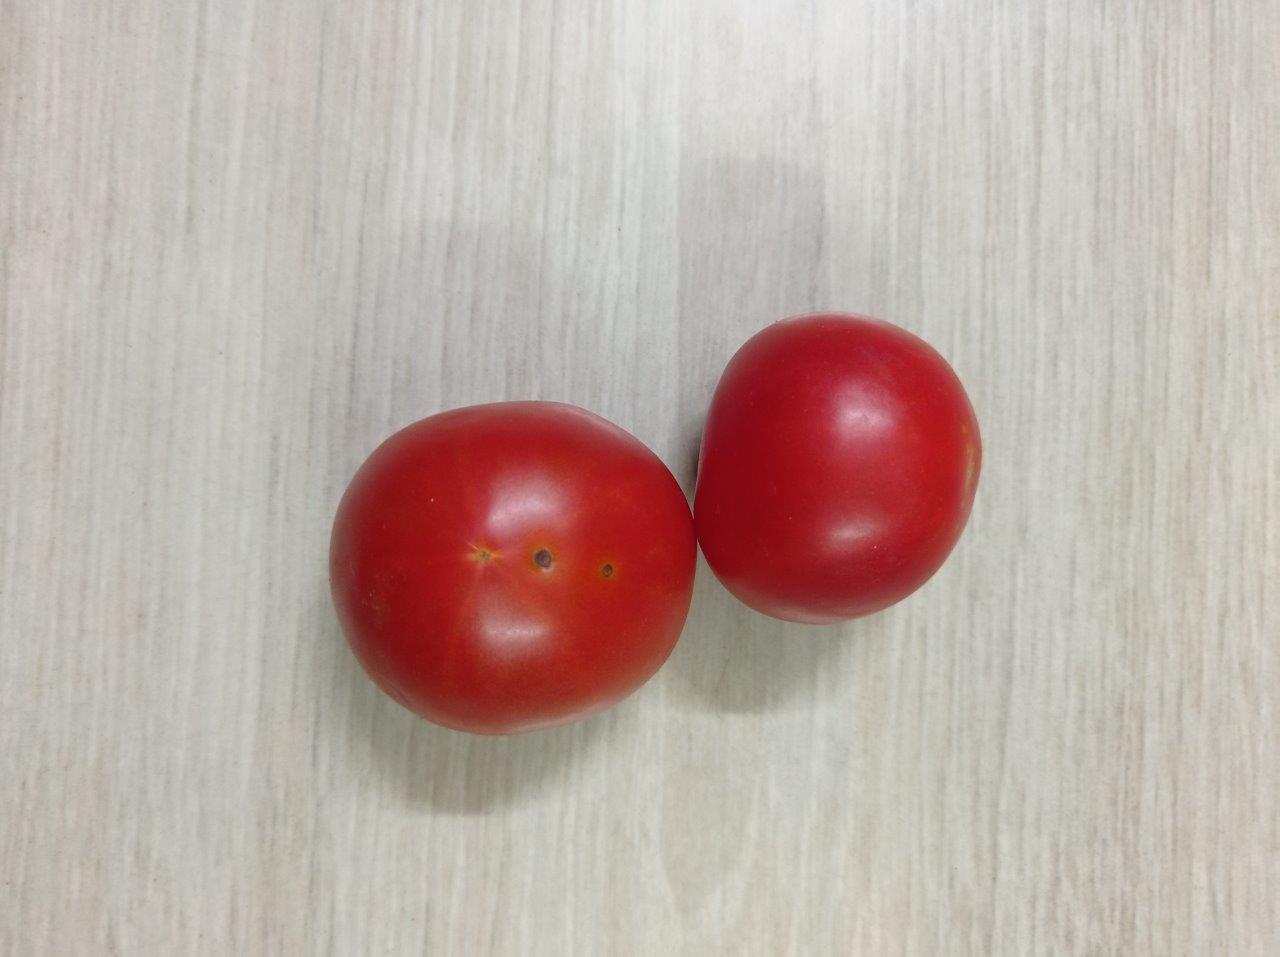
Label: Fresh